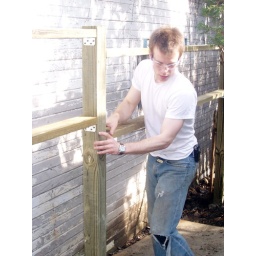
Paul building a fence in our backyard in Urbana, IL, duing March and April 2006.